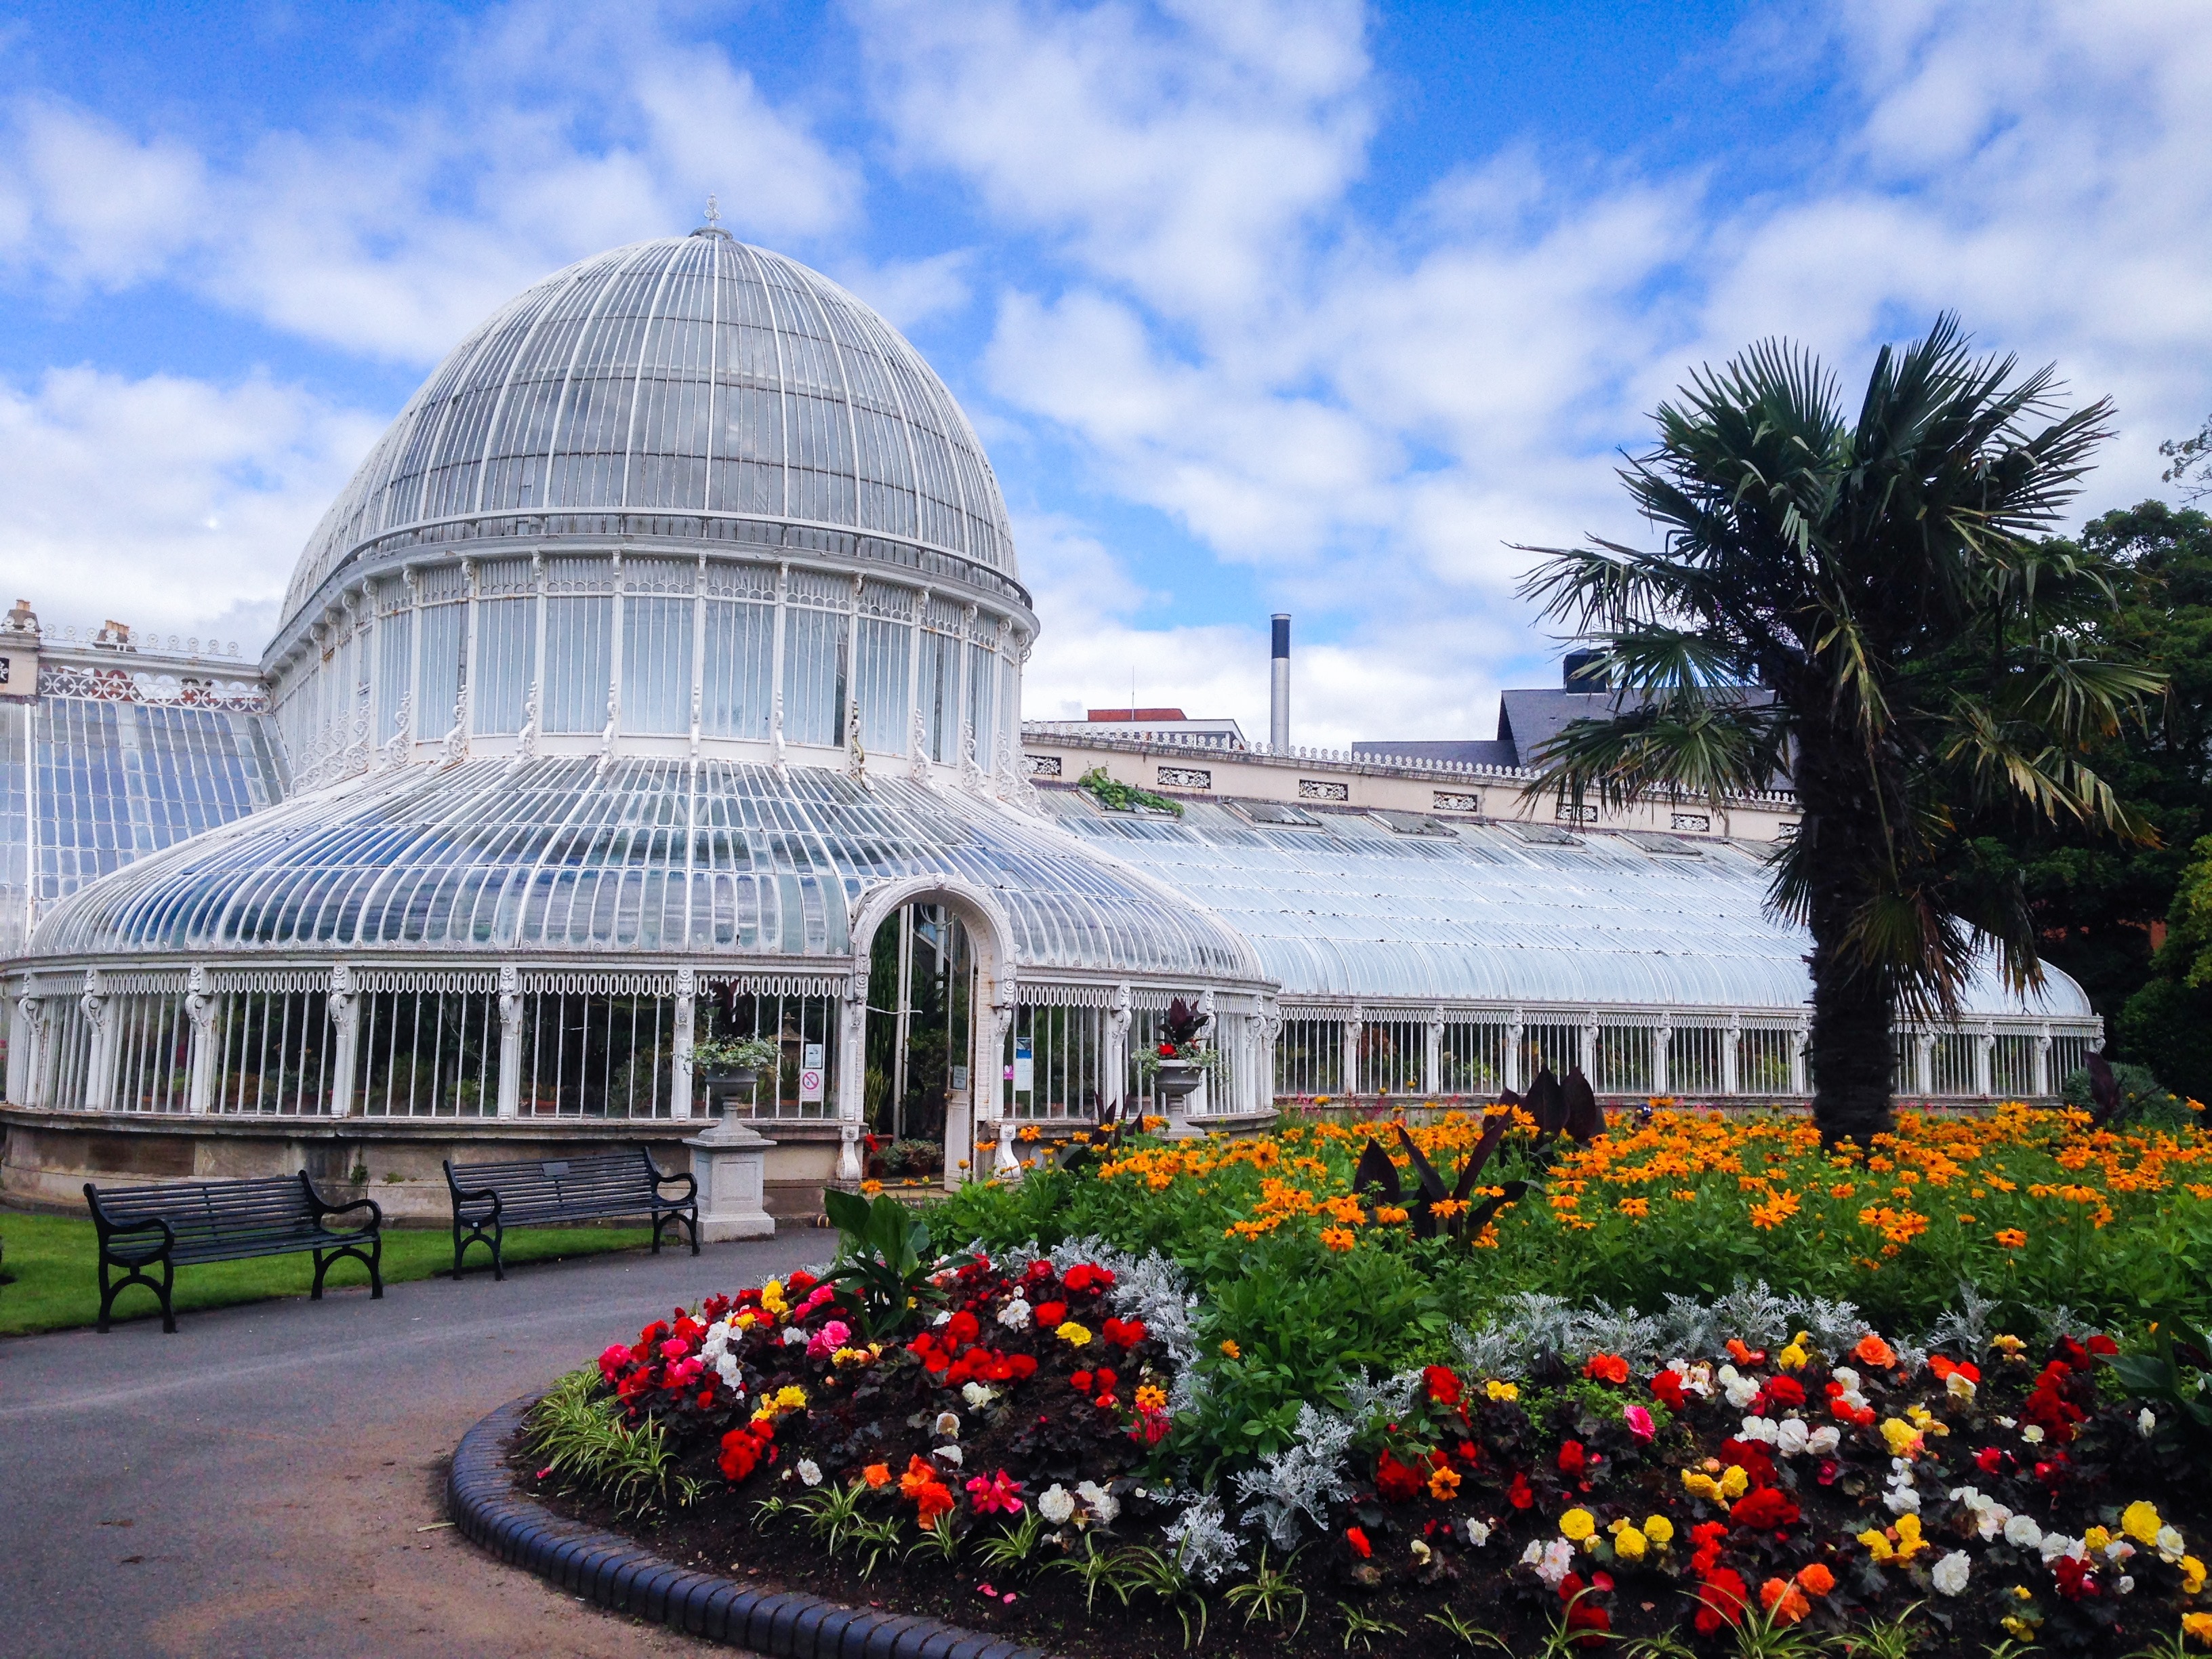
tree, nature, outdoor, plant, sky, white, house, flower, glass, palace, summer, green, palm, park, scenery, landmark, agriculture, garden, tourism, lane, botanical, cultivation, uk, capital, place, resort, vegetation, growing, belfast, ireland, conservation, northern, united, kingdom, botanical garden, estate, water feature, botanic, irish, nobody, ulster, outdoor structure